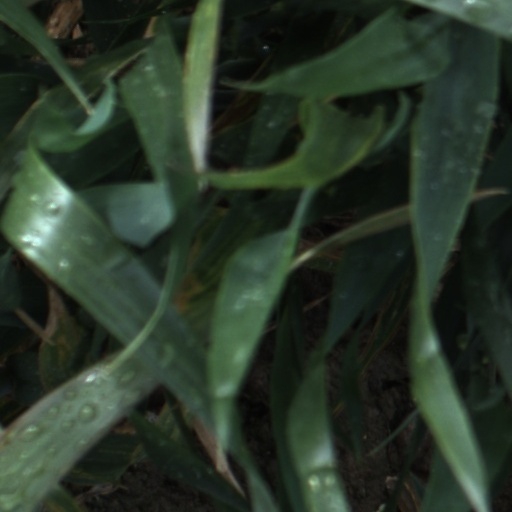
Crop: wheat